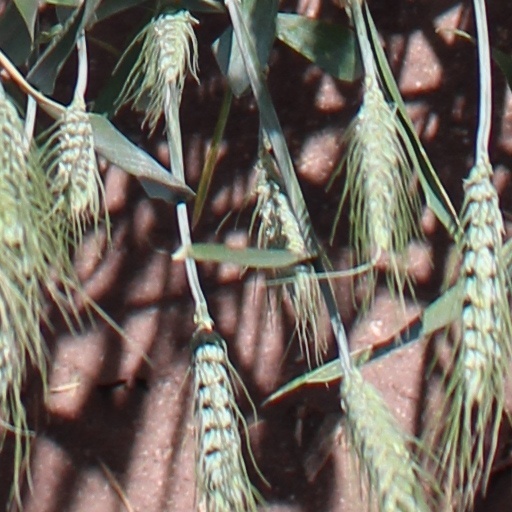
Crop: wheat